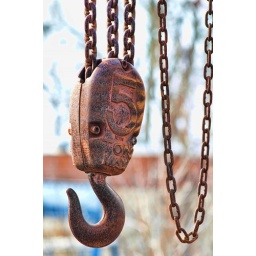
A rusty old tow truck hook at an abandoned carnival storage site in Lancaster County Nebraska.